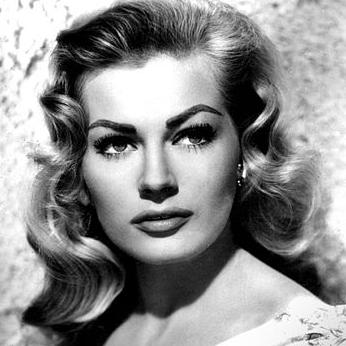
Age: 24